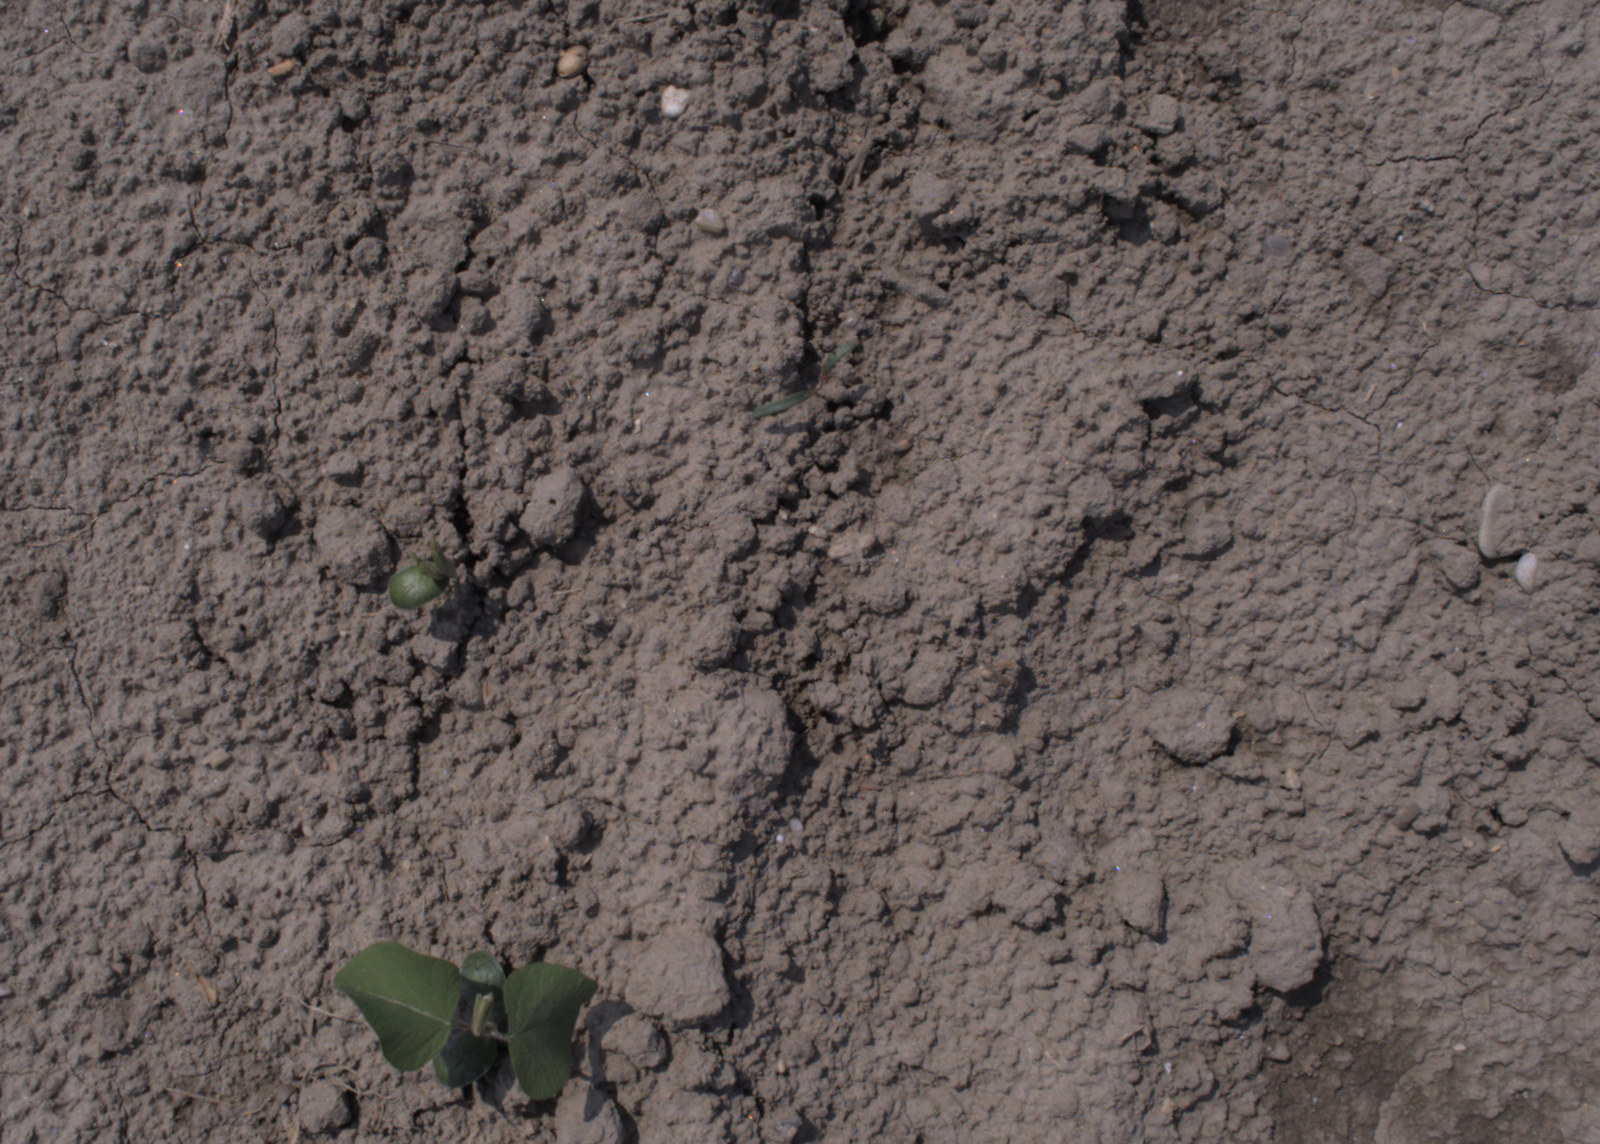
Capture date: 06.08.2020 12:29:21
Weather: sunny
Wind: medium
Seeding date: 21.07.2020
Plant canopy height (mm): 890